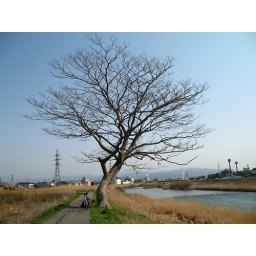
So pretty! Tree beside the bike path along the river. You can see the city and mountains in the background.